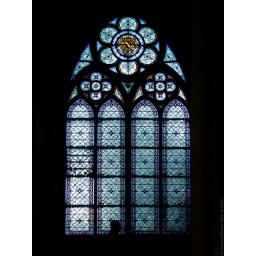
A coloured glass window in Notre-Dame de Paris cathedral.Low quality with a lot of motion blur: hand hold camera.